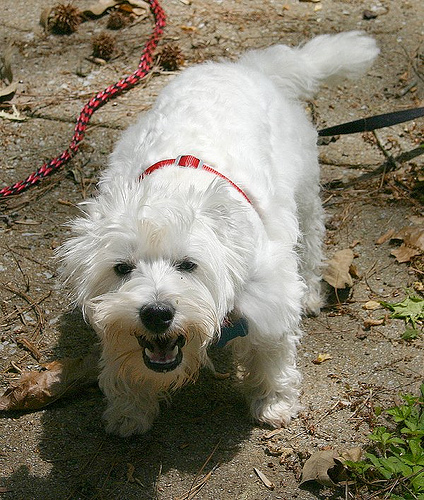
Animal: dog
Breed: scottish terrier